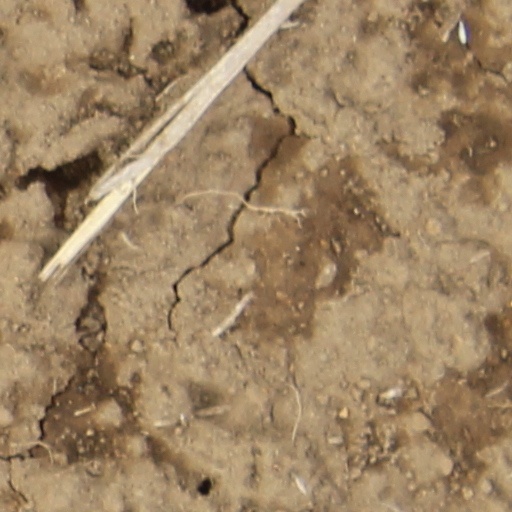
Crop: wheat